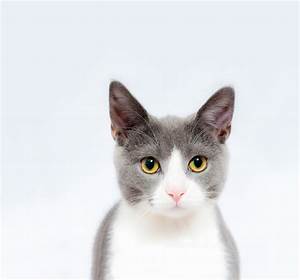
Label: gatto